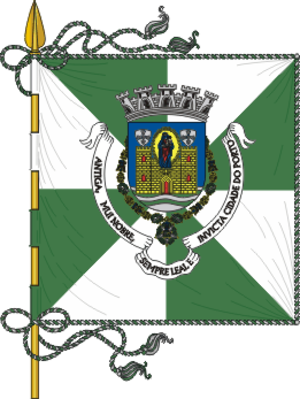
Porto
Porto eller Oporto er en by i det nordlige Portugal. Den ligger ved Douro-flodens udmunding i Atlanterhavet og er med sine 2,1 mill. indbyggere Portugals næststørste by. Selve bykernen har 237.591 indbyggere.